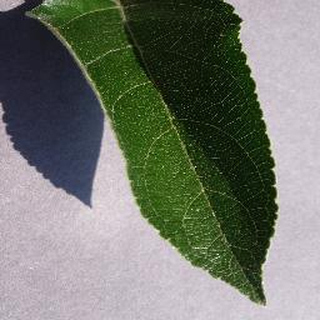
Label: healthy_apple